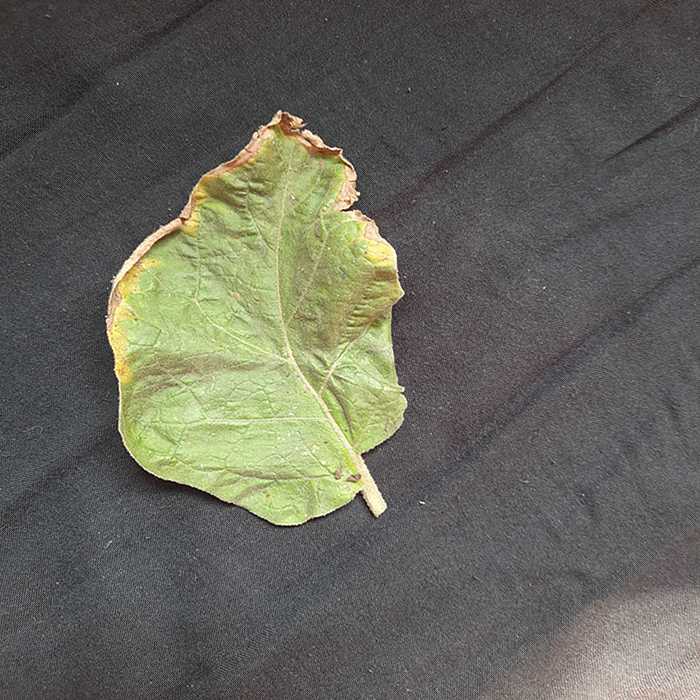
Plant: Eggplant
Label: Eggplant begomovirus